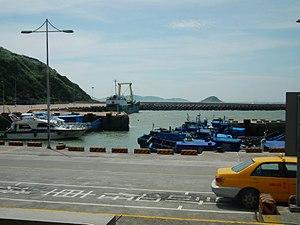
Beigan est l'une des cinq grandes îles de l'archipel des Matsu. Ce canton est officiellement administré sous le comté de Lienchiang par la République de Chine. Il se réfère à la subdivision administrative incluant comprenant l'île majeure de Beigan, ainsi que d'autres petites îles de Matsu comme celle de Gao-dan et de Lian. Ce canton a été l'un des laboratoires de la politique des Trois Liens vers la Chine continentale avant l'établissement de liens commerciaux, postaux et de transports directs entre Taïwan et la République populaire de Chine. La langue natale de nombreux habitants de l'île est le dialecte Matsu qui est l'une des langues statutaires pour les annonces dans les transports publics sur les îles Matsu.